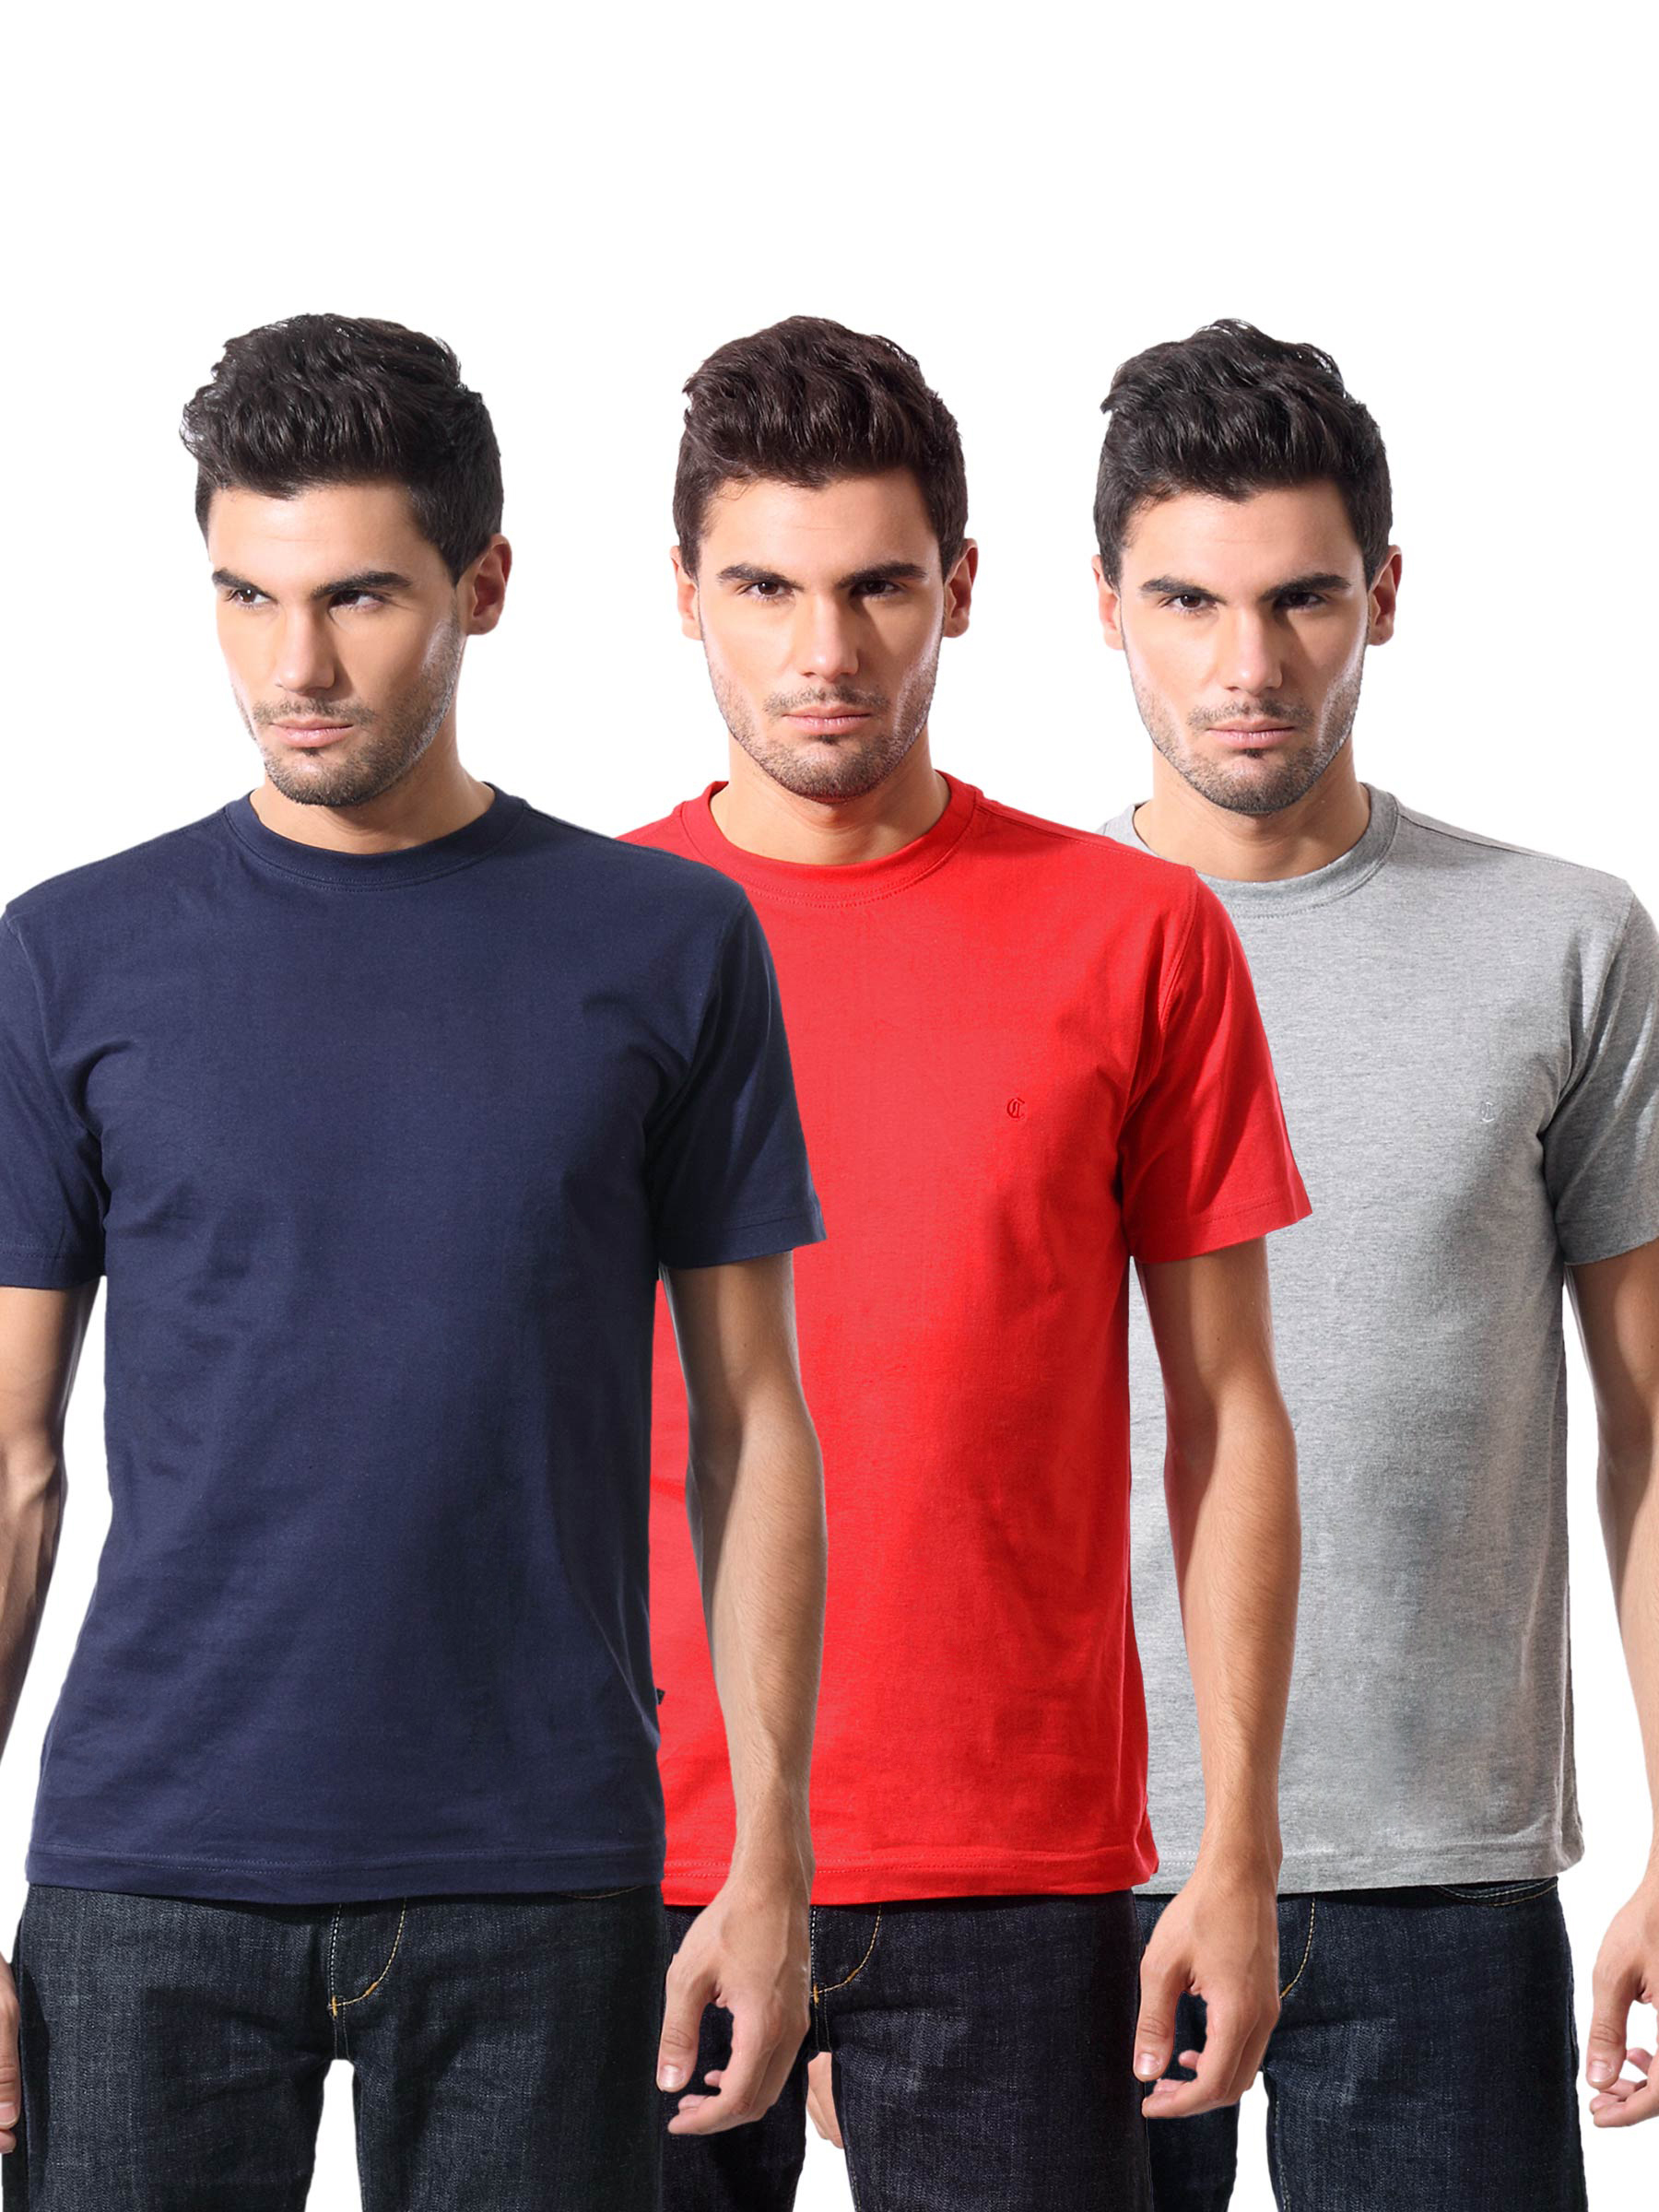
Campbell Men Pack of 3 T-shirt
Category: Apparel / Topwear / Tshirts
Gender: Men
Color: Grey
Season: Summer 2016
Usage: Casual